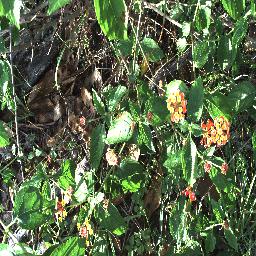
Label: lantana